Alluvial fan

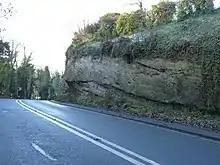
The New Red Sandstone contains pebble beds deposited in alluvial fans

Alluvial fans are common in the geologic record, but may have been particularly important before the evolution of land plants in the mid-Paleozoic. They are characteristic of fault-bounded basins and can be or thicker due to tectonic subsidence of the basin and uplift of the mountain front. Most are red from hematite produced by diagenetic alteration of iron-rich minerals in a shallow, oxidizing environment. Examples of paleofans include the Triassic basins of eastern North America and the New Red Sandstone of south Devon, the Devonian Hornelen Basin of Norway, and the Devonian-Carboniferous in the Gaspé Peninsula of Canada. Such fan deposit likely contain the largest accumulations of gravel in the geologic record.